Russian ship Uriil (1840)

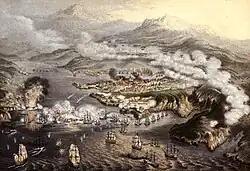
Illustration of the Siege of Sevastopol by George Baxter; "Uriil" and the rest of the Black Sea Fleet are trapped in the city in the background

The keel for "Uriil" was laid down on 28 August 1838 at the A. S. Akimov shipyard in Nikolaev. She was launched on 31 October 1840 and sailed to the naval base at Sevastopol in 1841 for fitting-out. The ship operated with the Black Sea Fleet in 1842, was laid up from 1843 to 1844 when she was reactivated for another period in commission that lasted through 1845. She remained in reserve for much of the next several years, seeing brief periods of active service in 1847 and 1849 before returning to service in 1852 during a period of increasing tension with the Ottoman Empire. In 1853, she assisted in the transport of the 13th Division of the Imperial Russian Army from Odessa to Sevastopol. After the outbreak of the Crimean War with the Ottoman Empire in October 1853, she joined a squadron commanded by Vice Admiral Pavel Nakhimov. She suffered significant storm damage in November which caused several leaks in her hull, preventing her from taking part in the Battle of Sinop, where Nakhimov annihilated a squadron of Ottoman frigates later that month.